Darya Klishina

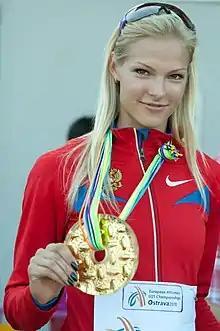
Klishina at the 2011 European Athletics U23 Championships

Darya Igorevna Klishina (born 15 January 1991) is a Russian long jumper.